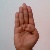
The image shows a hand gesture representing the letter 'B' in Indian Sign Language.